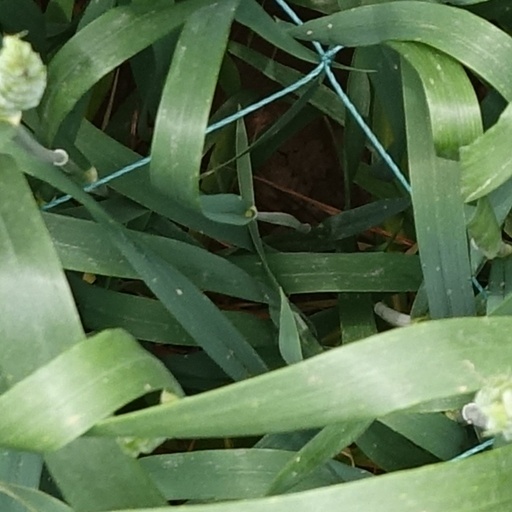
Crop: wheat